Bridgeport, Connecticut

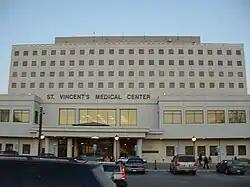
St Vincent's Medical Center, affiliated with Columbia University and Quinnipiac University medical schools

In 2017, MGM had announced plans to build a waterfront casino and shopping center in the city, awaiting approval by the state government. If built, the development would have created 2,000 permanent jobs and about 5,779 temporary jobs.